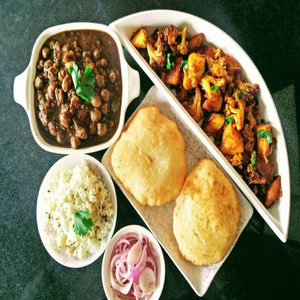
Dish: cholebhature